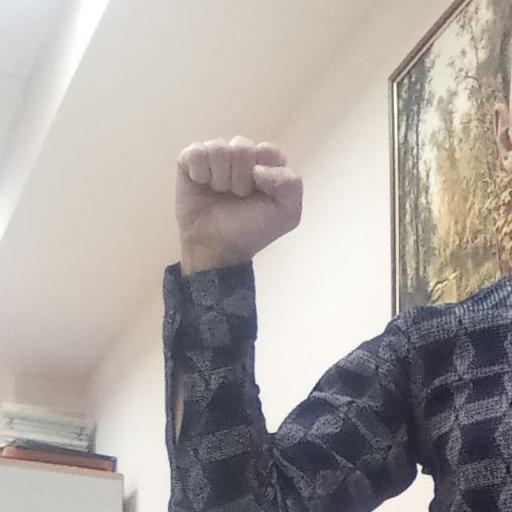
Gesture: fist